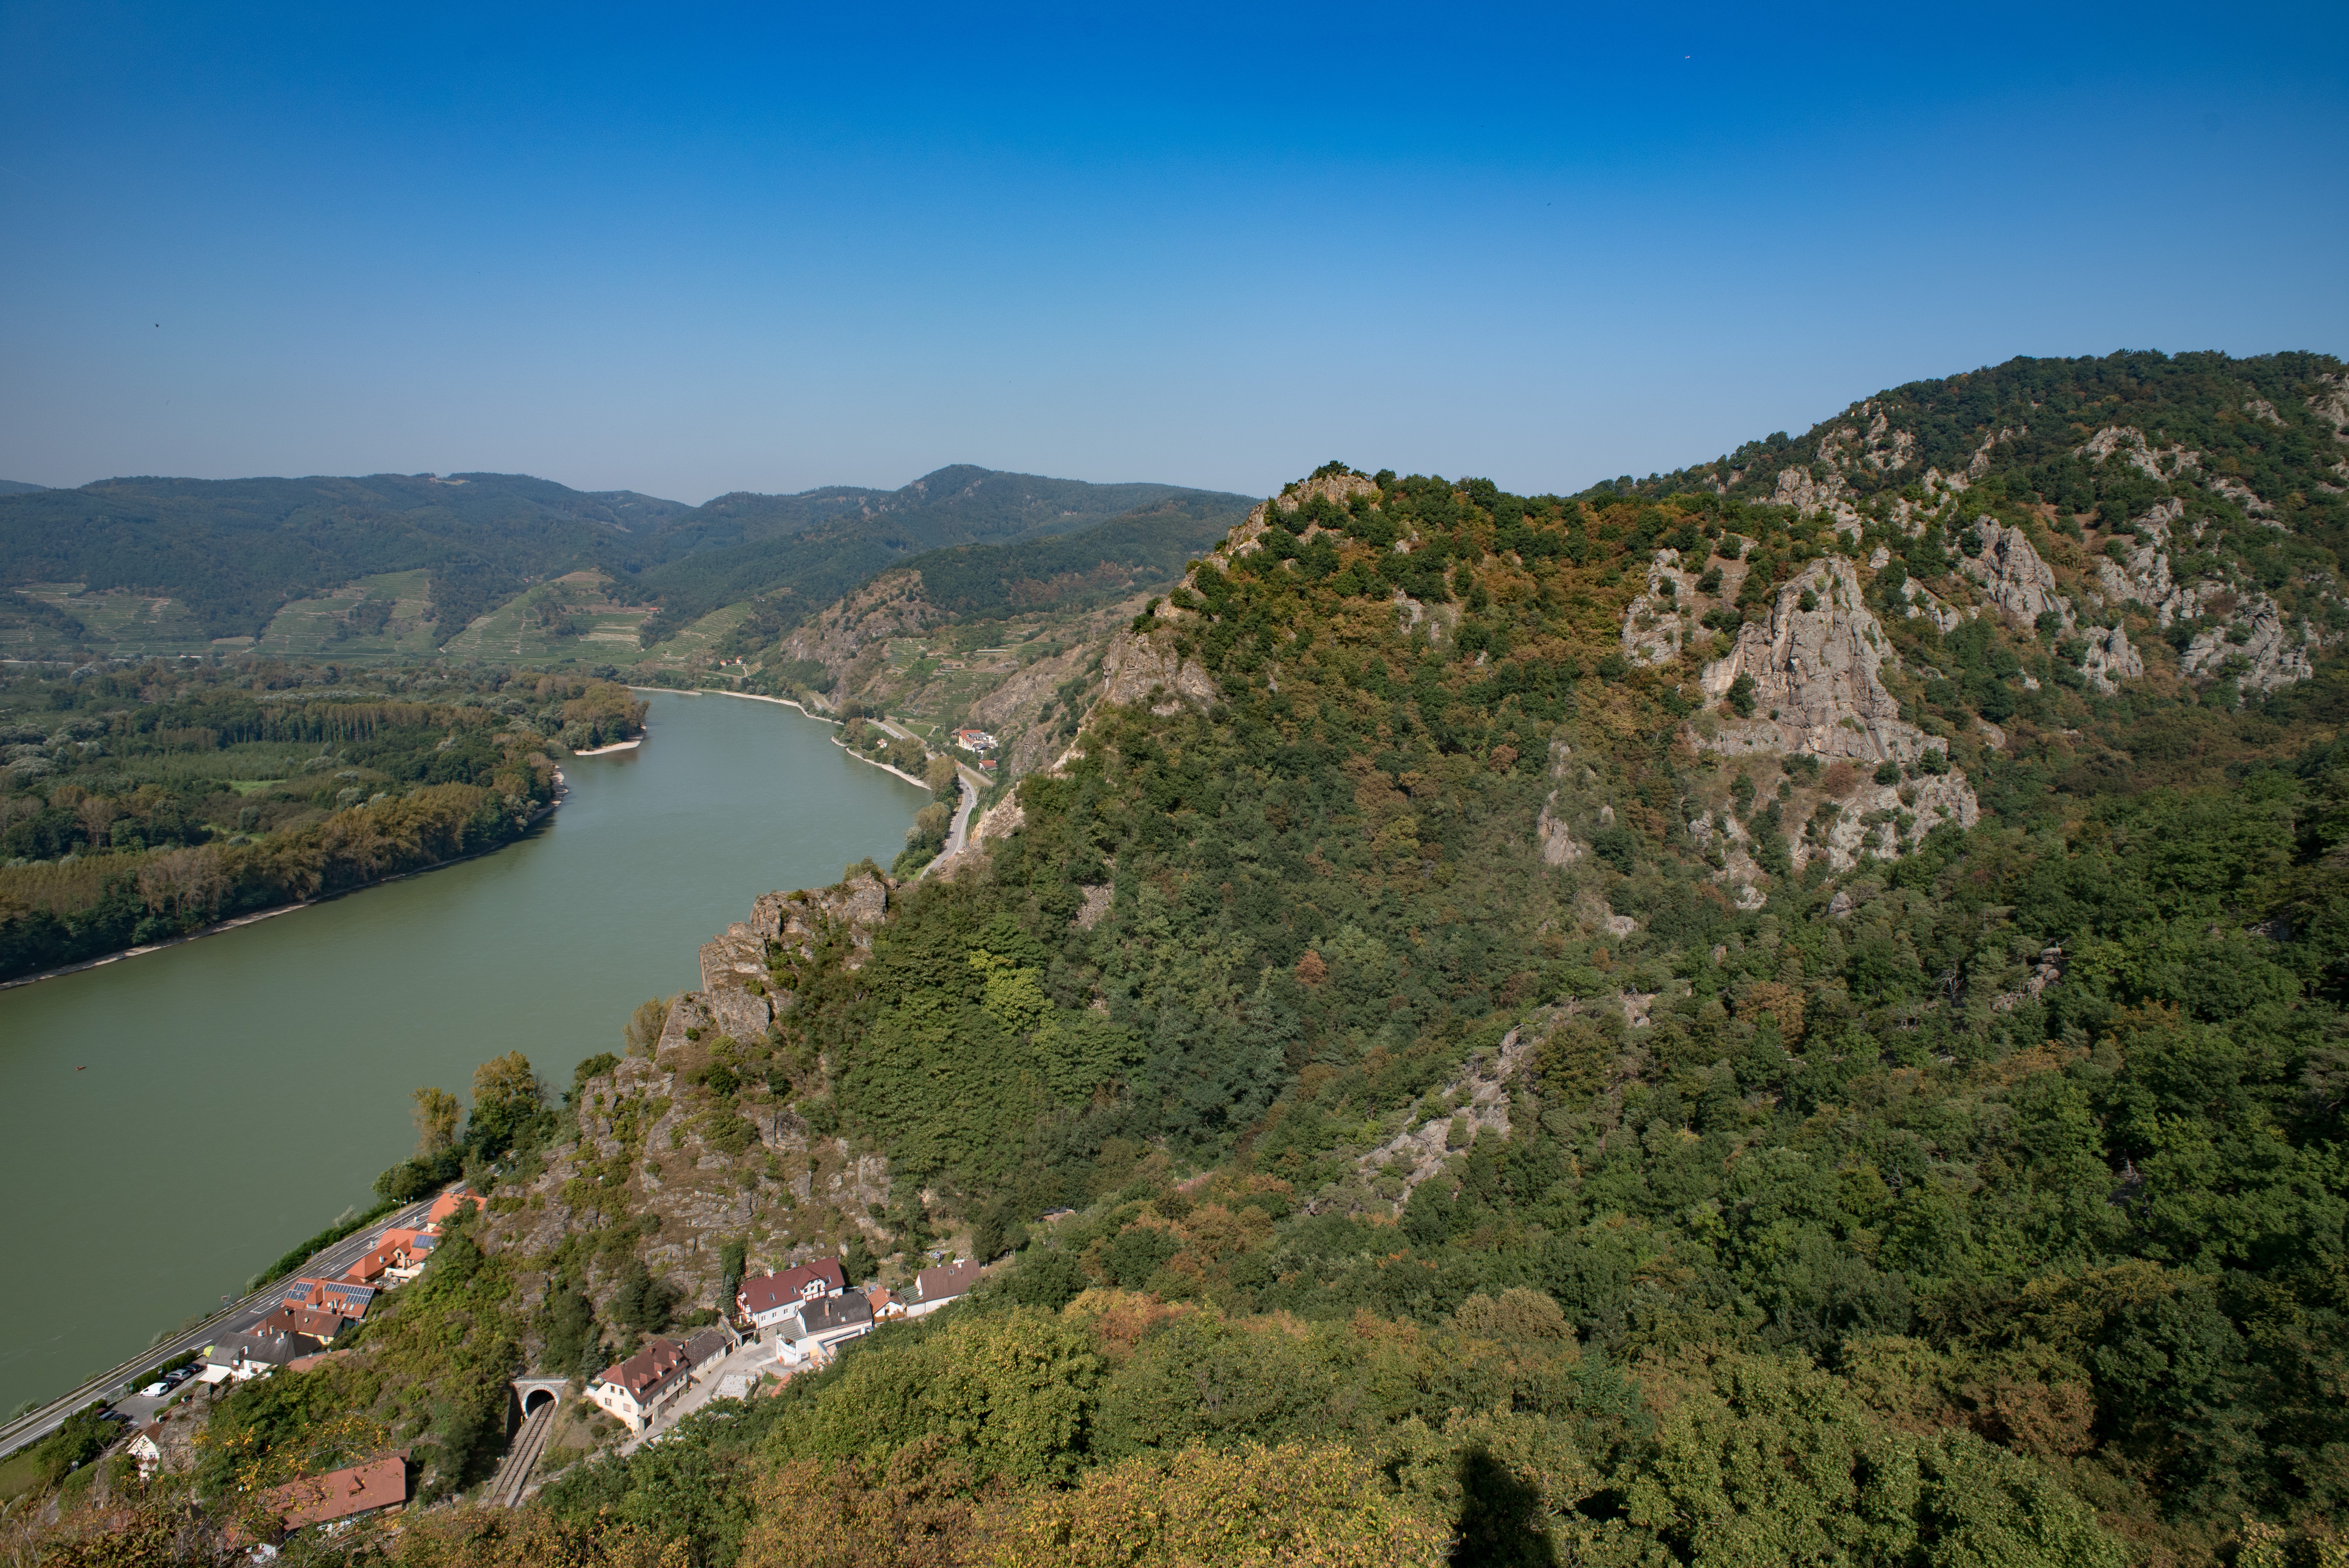
landscape, coast, nature, walking, mountain, hill, lake, river, valley, mountain range, cliff, reservoir, terrain, ridge, world heritage, danube, plateau, loch, landform, aerial photography, mountain pass, wachau, mountainous landforms